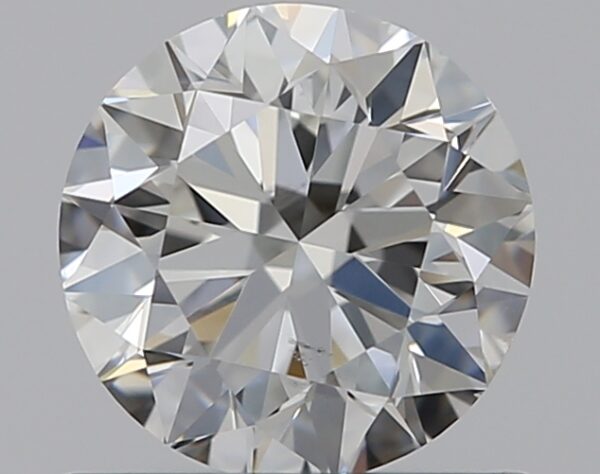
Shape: round
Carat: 0.7
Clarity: VS2
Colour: G
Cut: VG
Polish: EX
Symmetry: VG
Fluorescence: N
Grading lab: GIA
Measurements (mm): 5.54 x 5.58 x 3.54